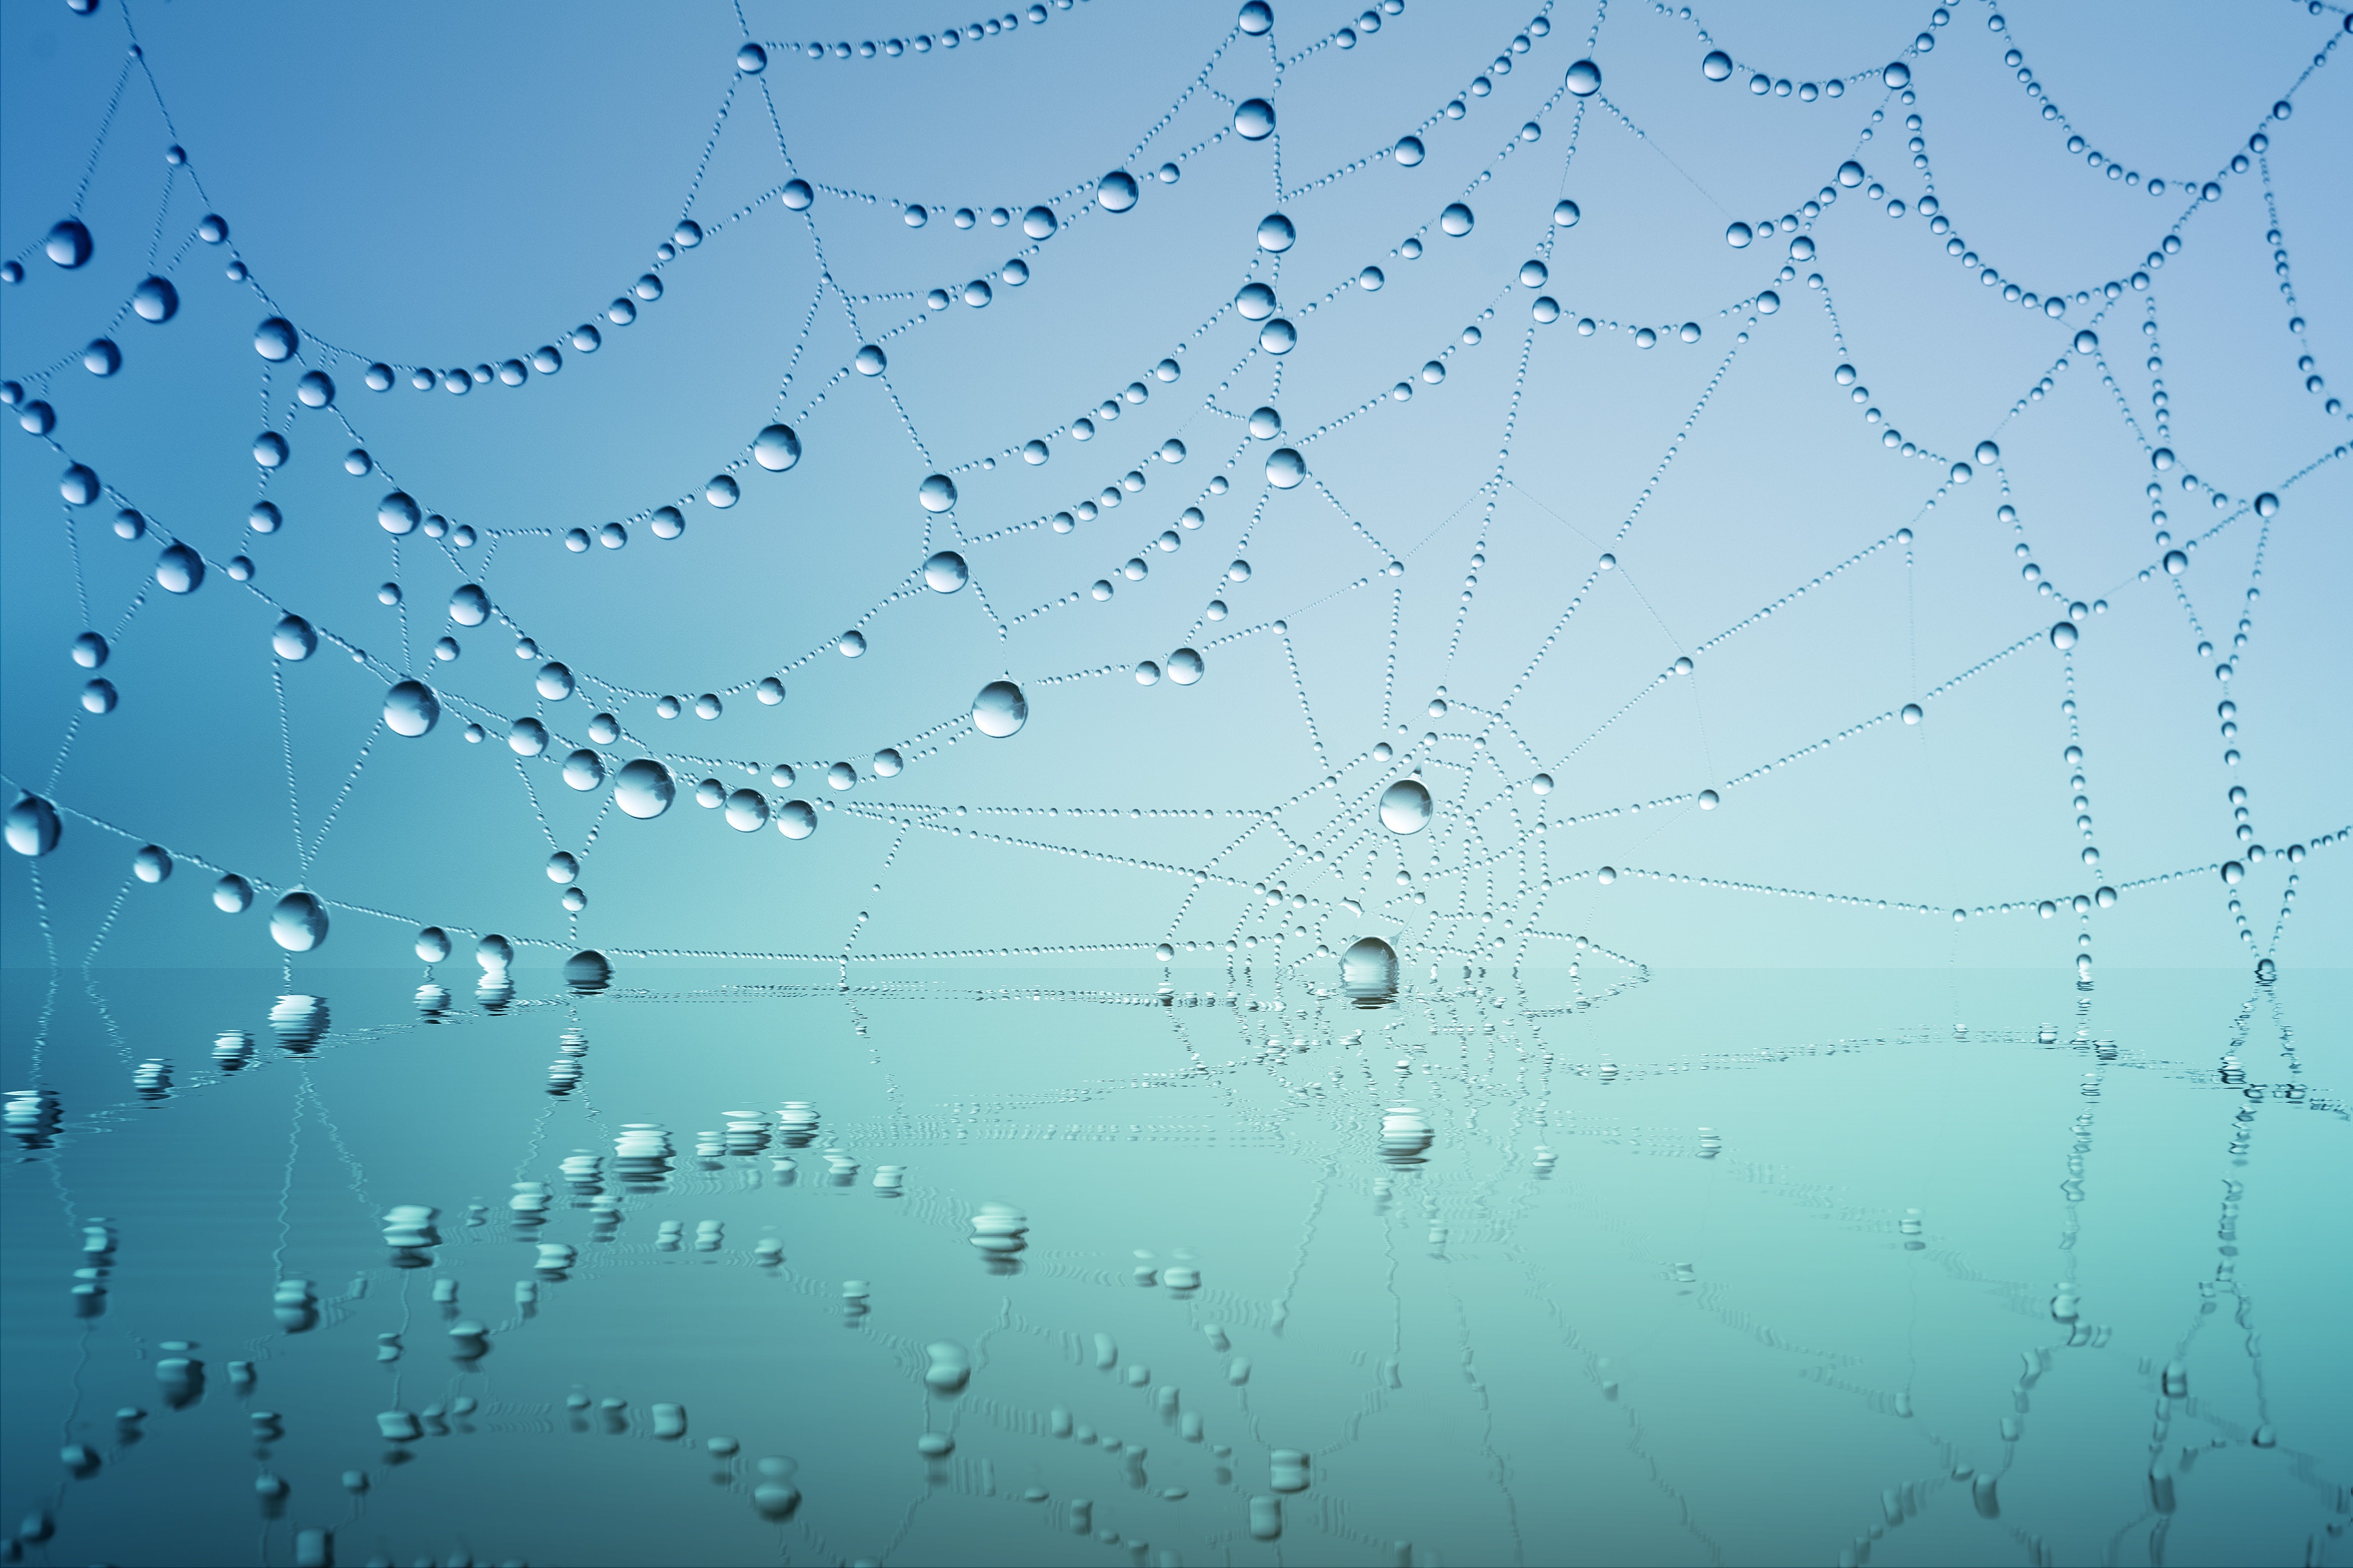
spider web, water, blue, sky, moisture, atmosphere, dew, drop, line, computer wallpaper, macro photography, wave